Myōjin Station

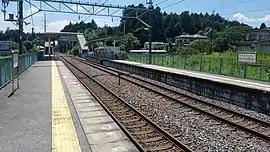
Station platforms in August 2021

From 17 March 2012, station numbering was introduced on all Tobu lines, with Myōjin Station becoming "TN-22".